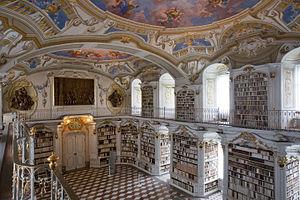
La Belle et la Bête est un film d'animation réalisé par Gary Trousdale et Kirk Wise, écrit par Linda Woolverton et sorti en 1991. Il est le 39ᵉ long-métrage d'animation, le 30ᵉ « Classique d'animation » des studios Disney et le troisième film d'animation réalisé pendant la période de renaissance des studios Disney.